Javed Ahmadi

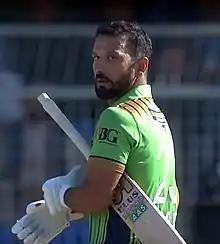
Javed Ahmadi in 2020

Javed Ahmadi (born 2 January 1992) is an Afghan cricketer. He is a right-handed batsman who bowls right-arm off break. He currently represents the Afghanistan national cricket team. He was one of the eleven cricketers to play in Afghanistan's first Test match, against India, in June 2018.